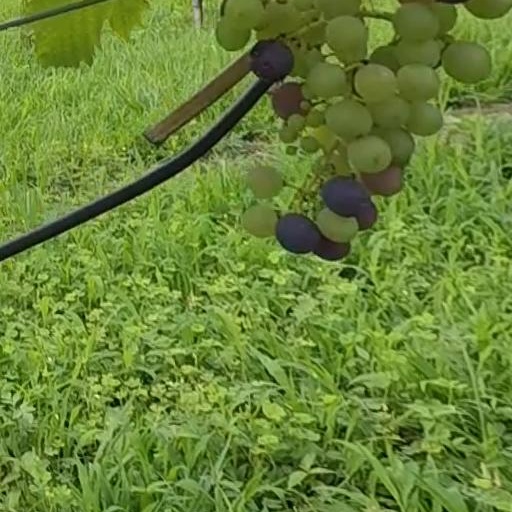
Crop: grape